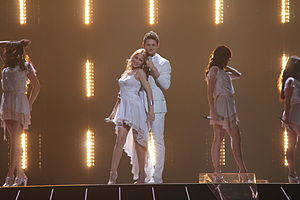
Eurovision Song Contest 2011
Ell og Nikki fremfører deres nummer på scenen i Düsseldorf
"Eurovision Song Contest 2011 var det 56. Eurovision Song Contest og blev afholdt i Düsseldorf i Tyskland. Tyskland var arrangør efter Lena Meyer-Landruts sejr i 2010 med ""Satellite"". Semifinalerne fandt sted den 10. og 12. maj 2011 med finalen den 14. maj 2011.